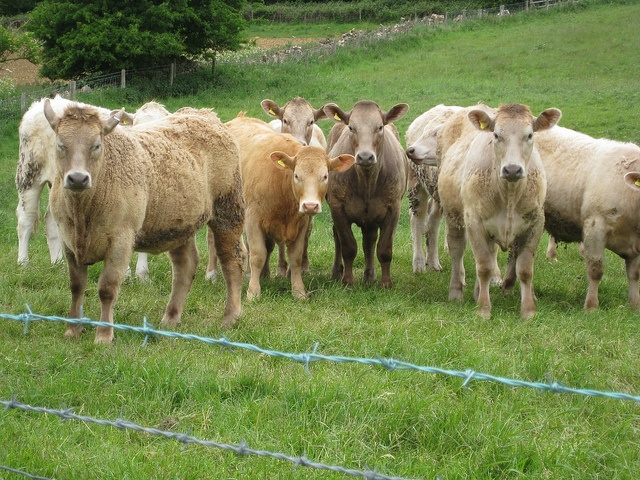
A herd of cattle standing on a lush green field.
A small herd of cows stand in a field.
Cows standing in a field of green grass near a barbed wire fence.
A herd of cows looking at something beyond the fence
The herd of cattle stare in the same direction.